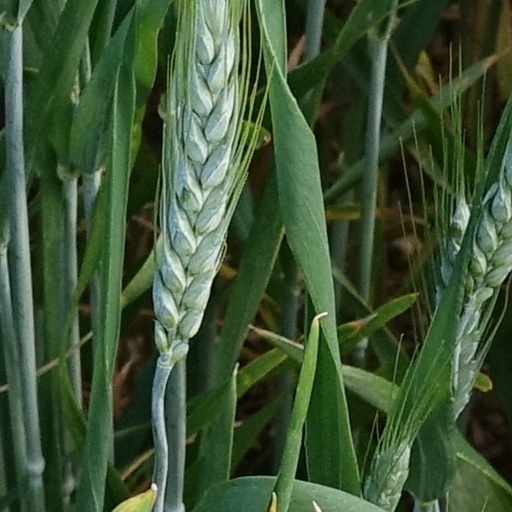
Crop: wheat